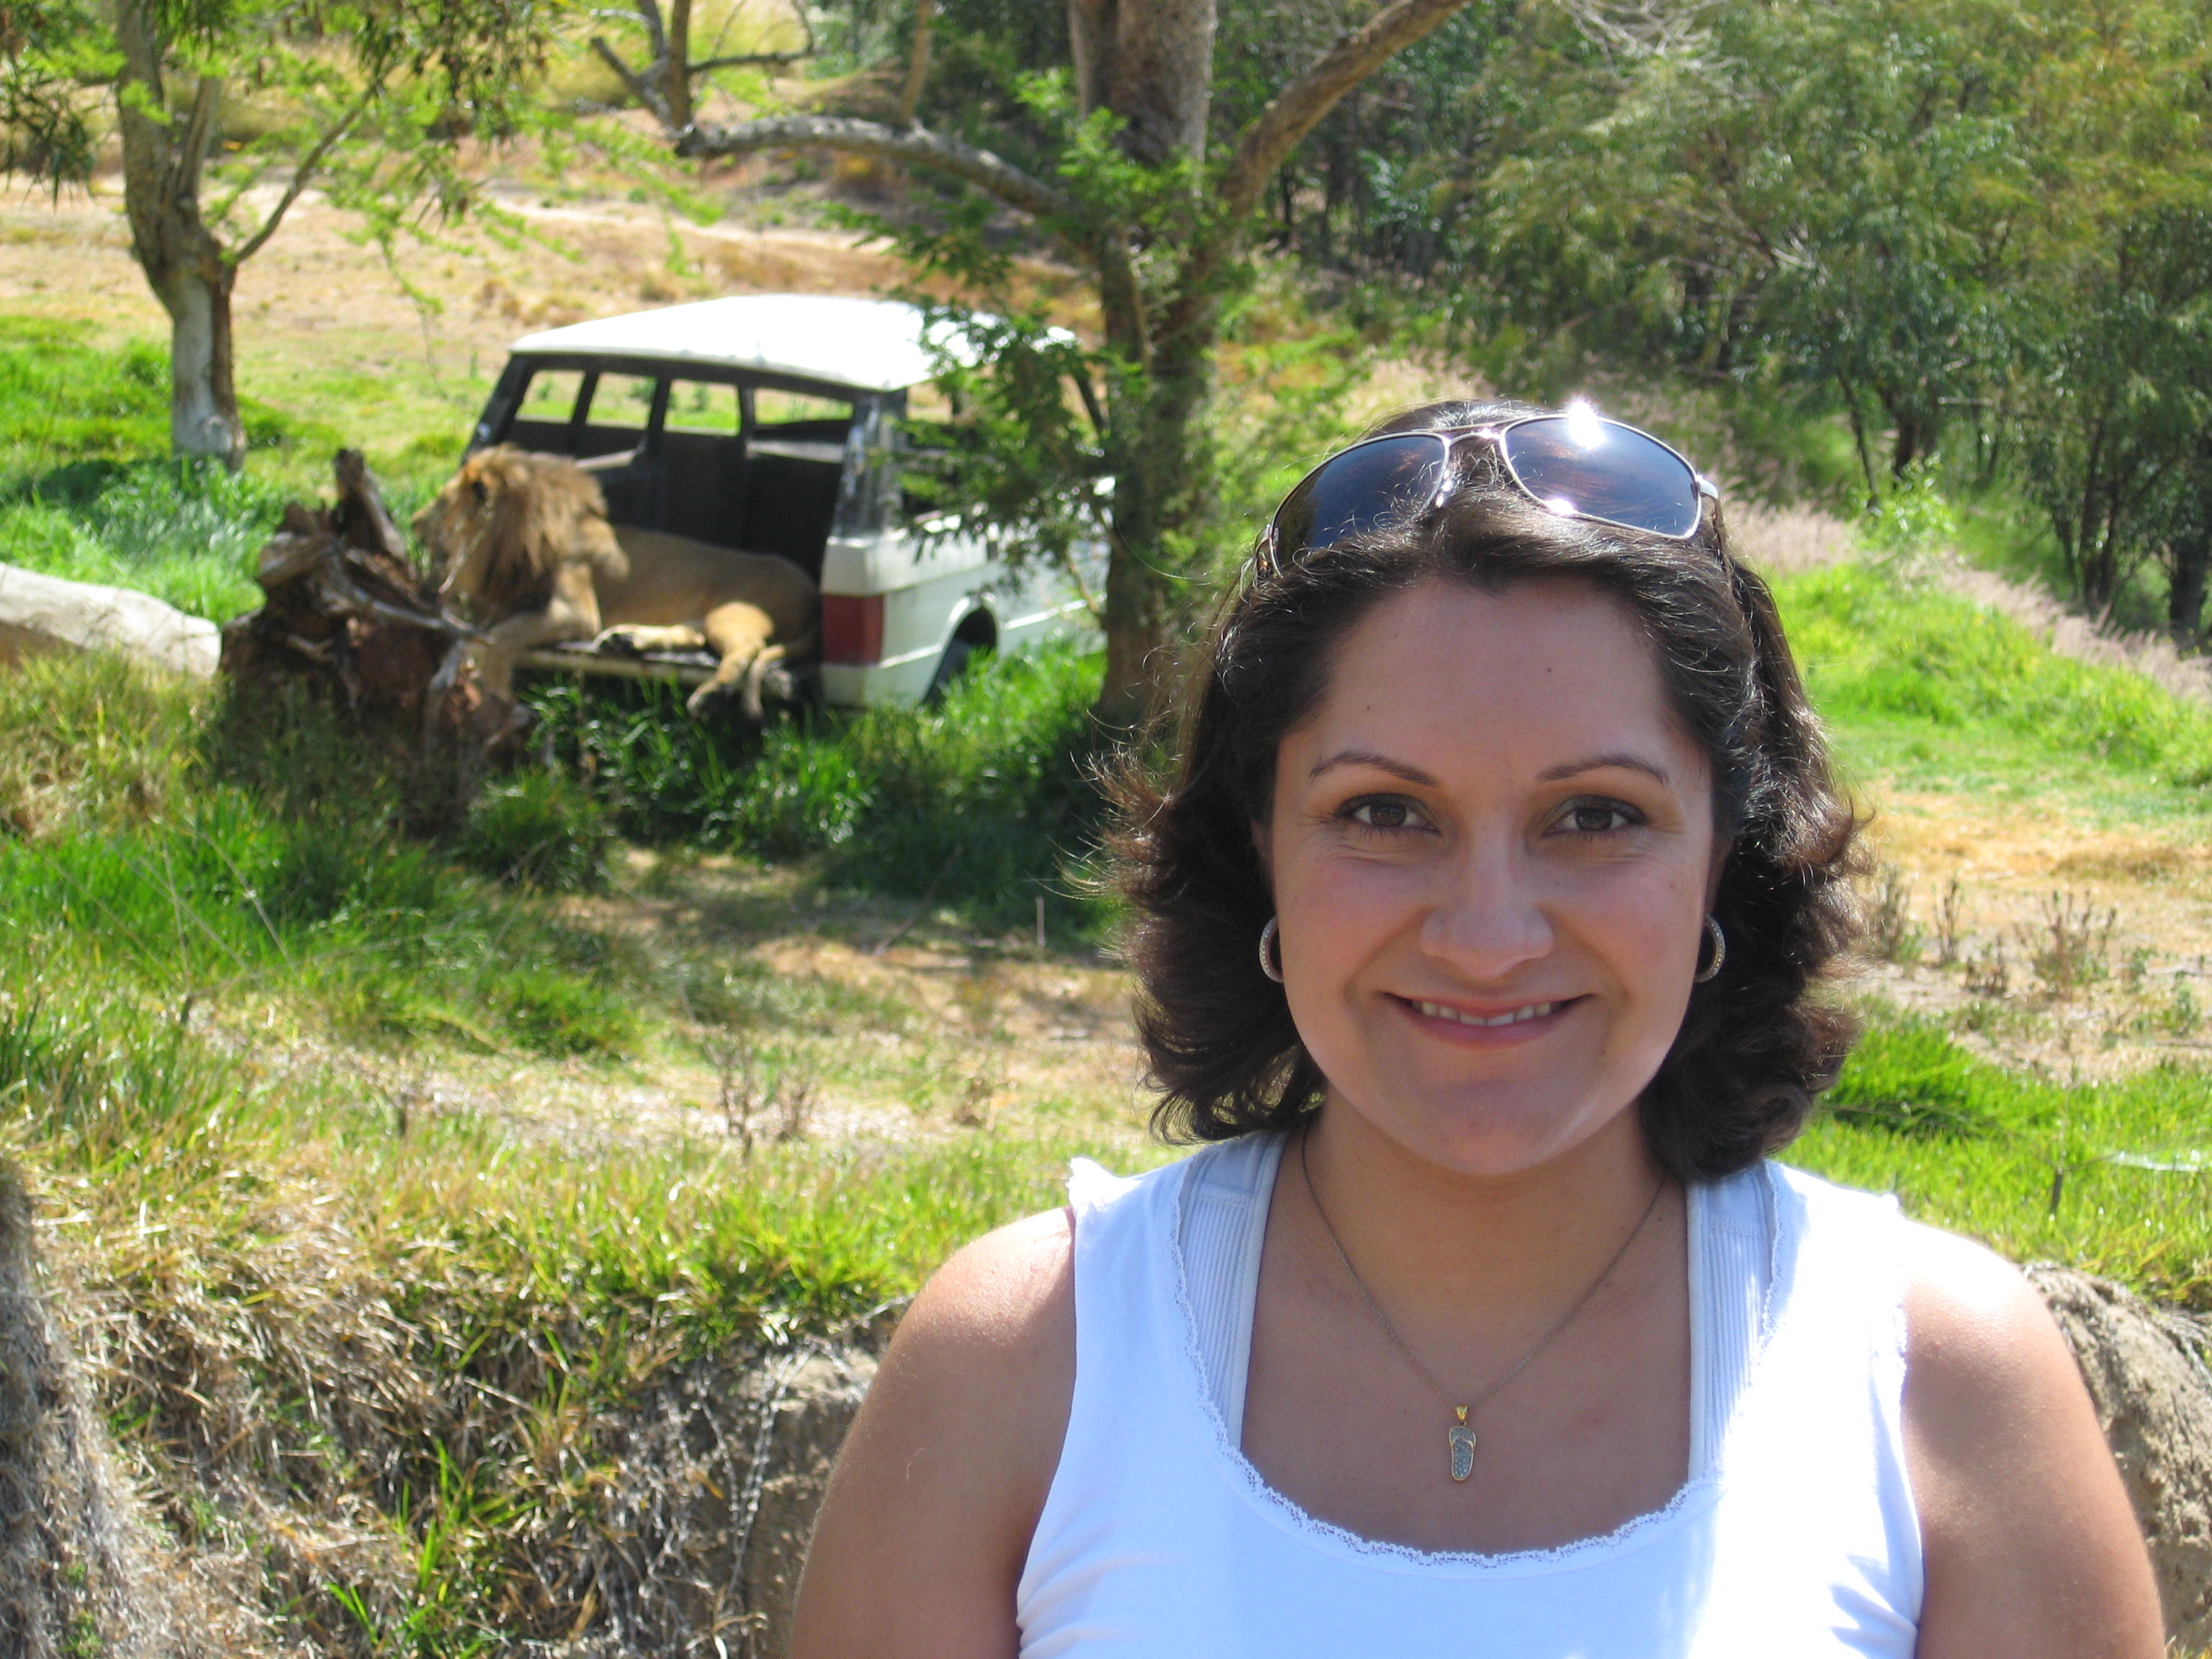
nature, people, adventure, animal, wild, park, flora, fauna, creativecommons, san, animals, escondido, diego, cheeta, caliofnia, outdoor recreation